Craig Chaquico

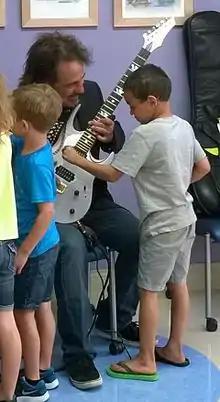
Chaquico at Renown Children's Hospital in Reno, Nevada, 2016

Chaquico became a believer in the healing power of music after recovering from a car crash when he was twelve. With the National Association of Music Therapy, Beamz, Remo, and Washburn Guitars, he provided instruments to patients in hospitals. He has worked with organizations such as the American Music Therapy Association and Memory and Music which use music therapy with injured and traumatized people and those with various forms of dementia.